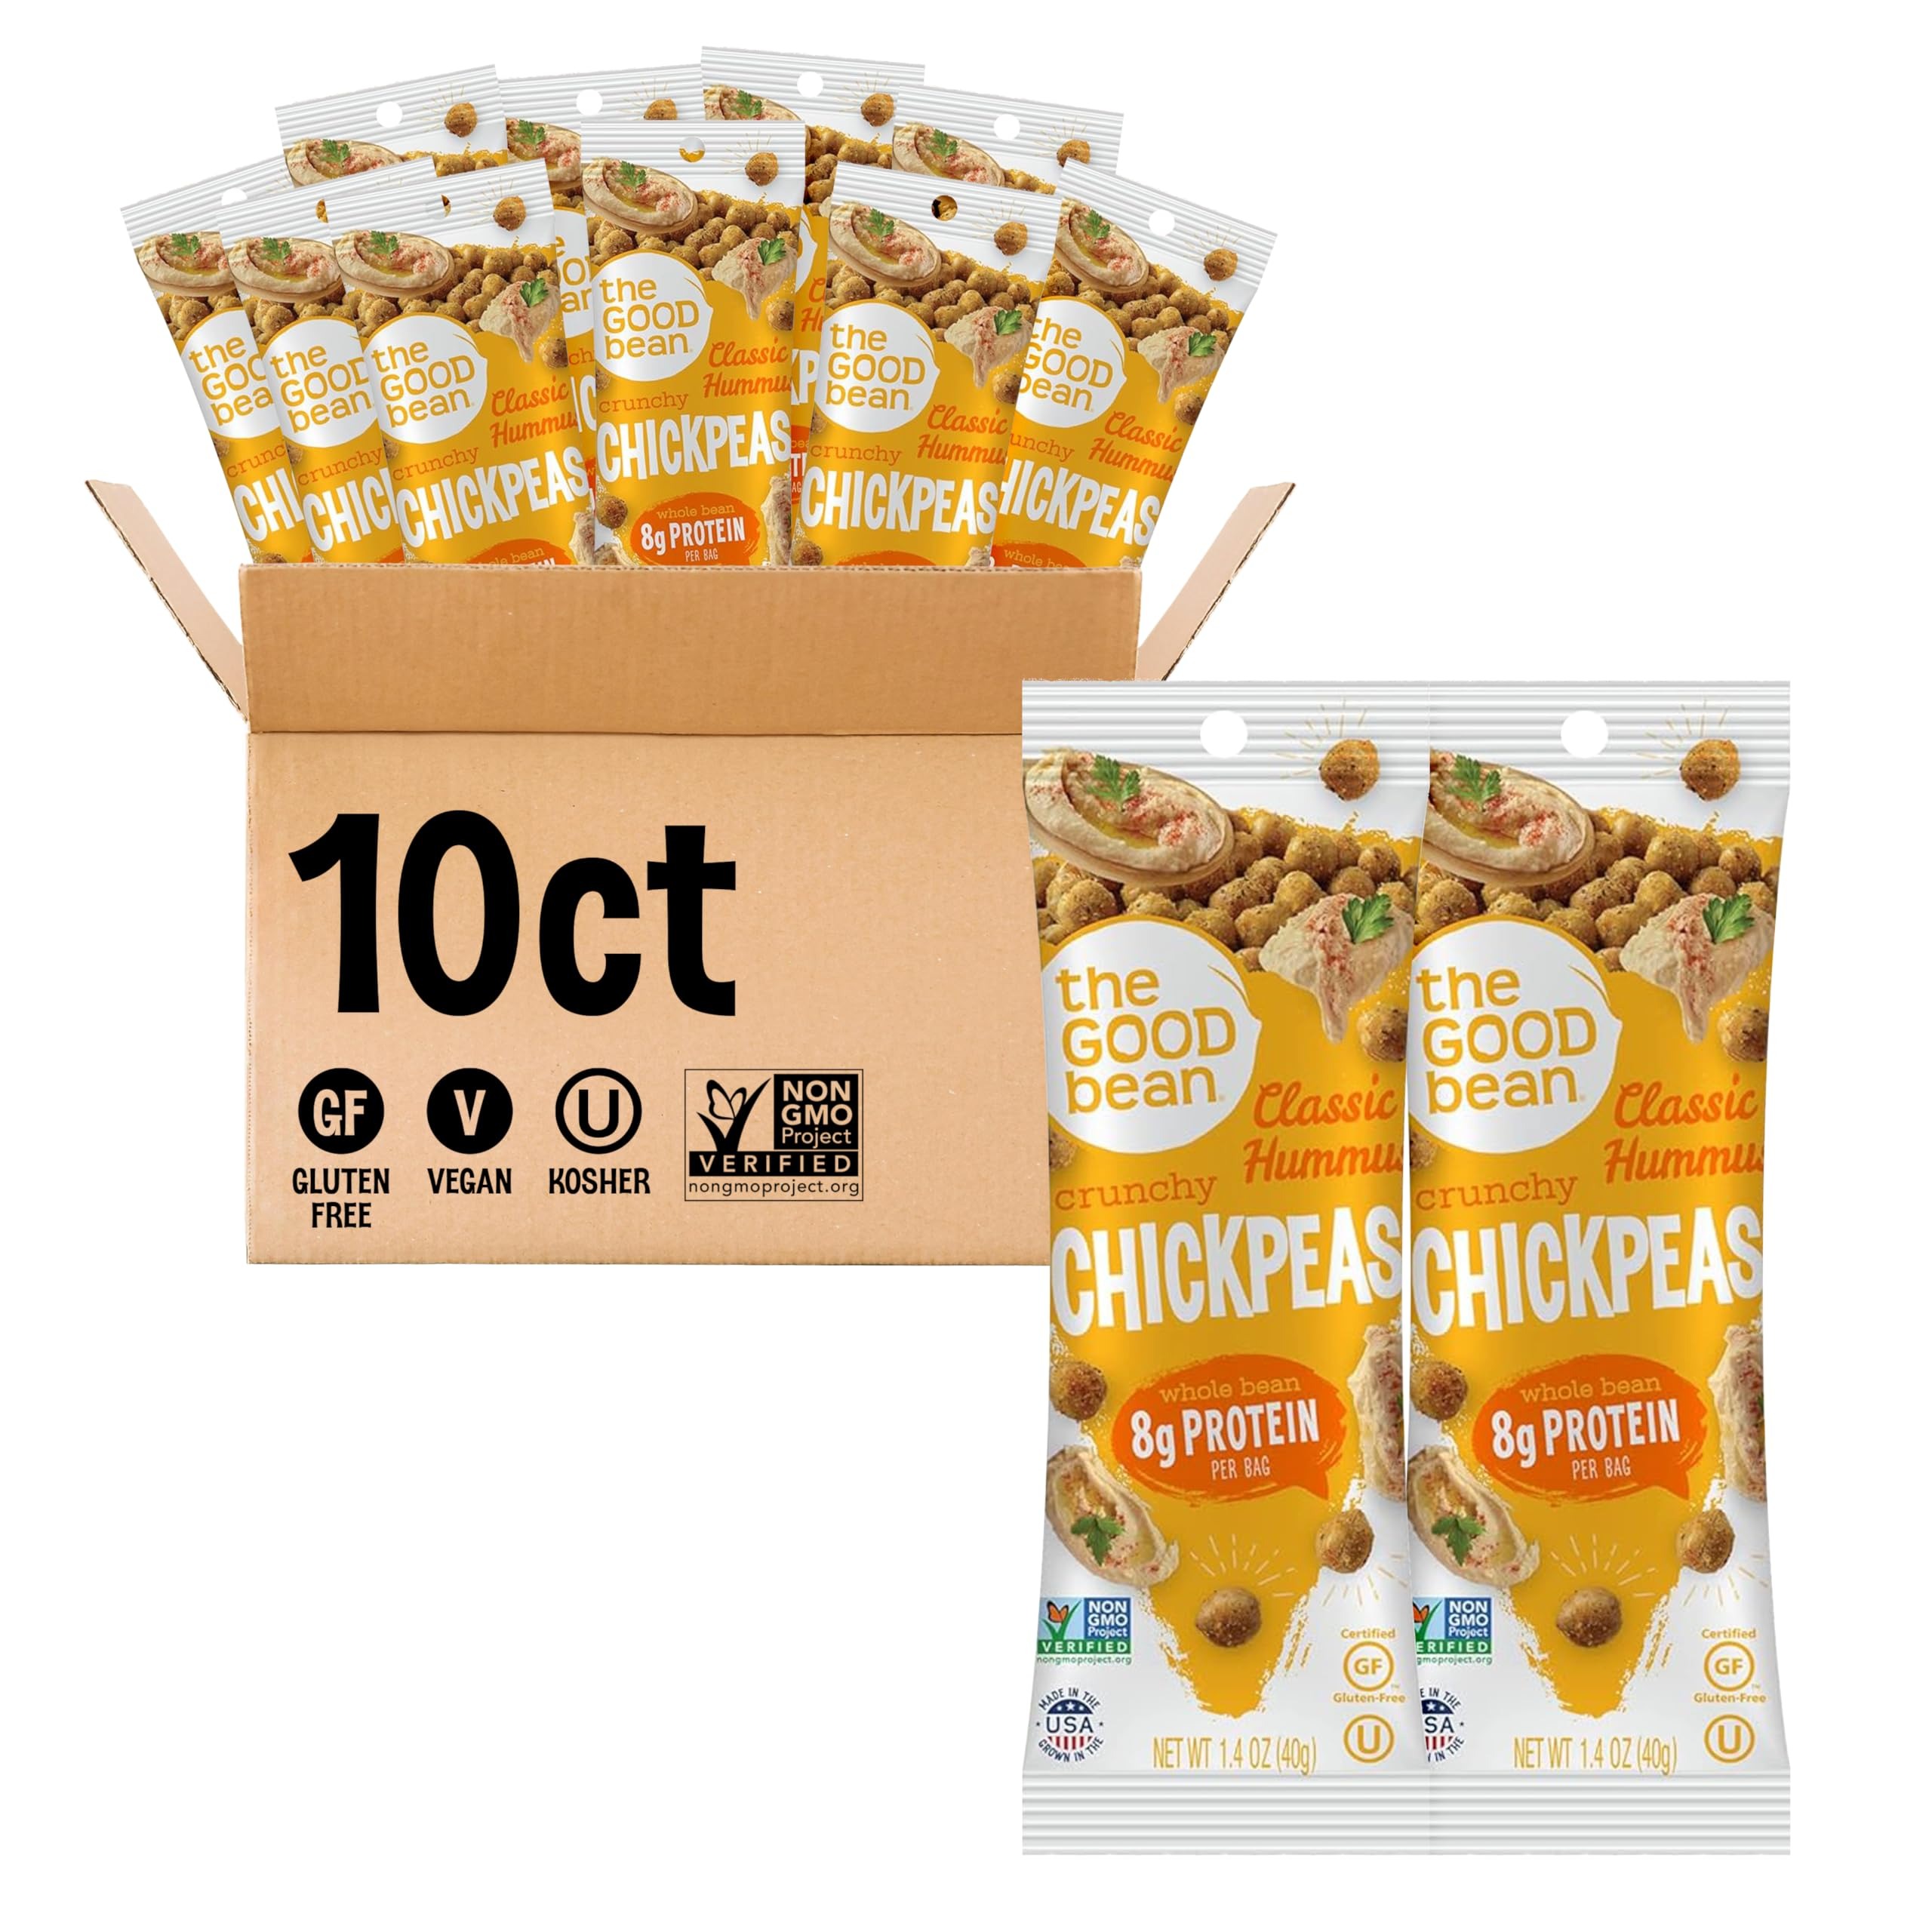
Item Name: The Good Bean Crunchy Chickpeas - Classic Hummus - (10 Pack) 1.4 oz Packet - Roasted Chickpea Beans - Vegan Snack with Good Source of Plant Protein and Fiber
Bullet Point 1: CLASSIC HUMMUS CHICKPEA SNACK: Gently roasted chickpeas topped with a zesty, lemony, garlic hummus seasoning; Perfect for snacking at home or packing in a lunch box for on-the-go snacking
Bullet Point 2: PLANT PROTEIN THAT PACKS A PUNCH: Made with whole chickpea beans for 8 grams of plant protein and 5 grams of fiber per serving
Bullet Point 3: GOOD FOOD BEGINS WITH GOOD INGREDIENTS: We're proud to source our beans from family farms right here in the USA for bean snacks that are gluten-free, vegan, non-GMO, and Kosher
Bullet Point 4: VERSATILE CRUNCH: Enjoy on their own by the handful right out of the bag or add our crispy beans to salads, soups, or any recipe calling for a flavorful crunch
Bullet Point 5: A SNACK THAT IS GOOD FOR EVERYBODY: The Good Bean aims to provide flavorful, crunchy snacks made with quality ingredients that are accessible, delicious, and affordable so everyone can reap the benefits of bean- and plant-based nutrition
Value: 14.0
Unit: Ounce

Price: 27.87